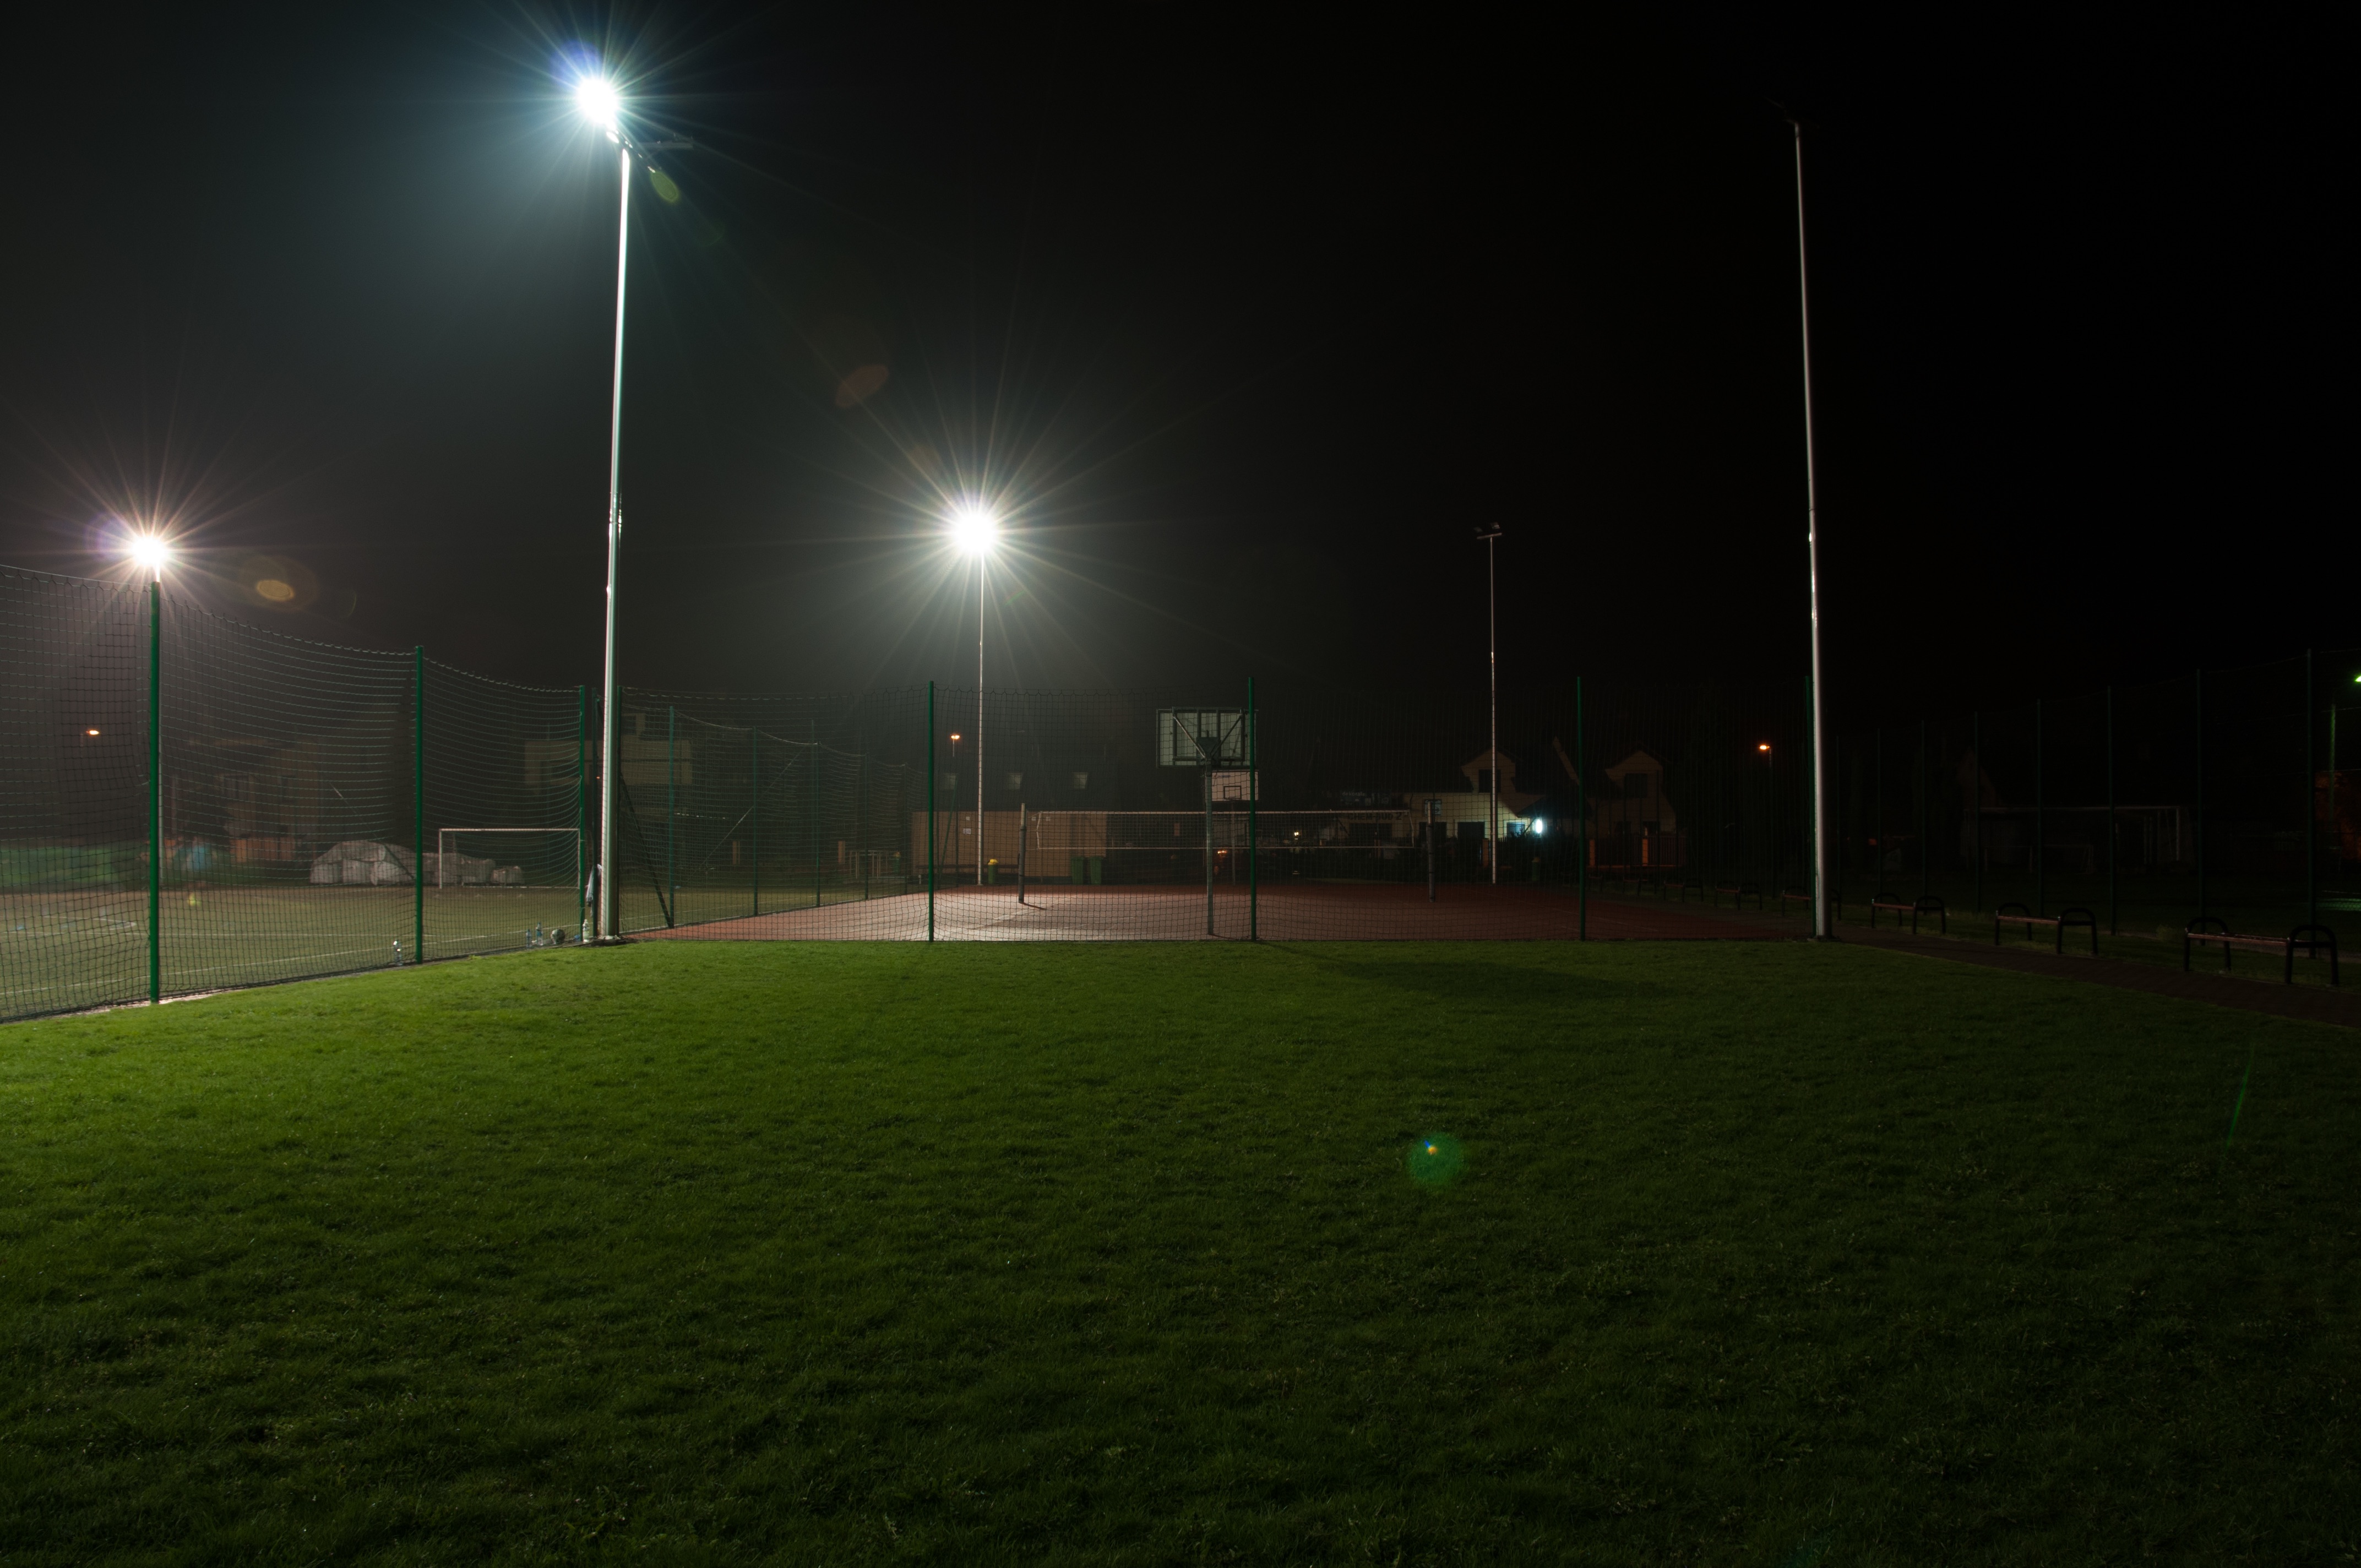
grass, light, structure, night, sunlight, darkness, street light, lighting, stadium, light fixture, atmosphere of earth, sport venue